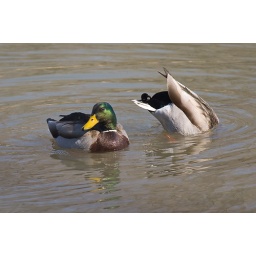
These ducks seemed to dive under water often, apparently looking for food.